Mesa of Lost Women

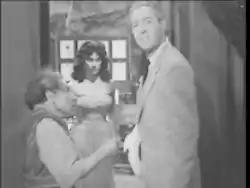
L-R: John George, Tandra Quinn, and Harmon Stevens

An early version of the film titled "Tarantula" was viewed and granted a Motion Picture Production Code seal in October 1951. Its director, Herbert Tevos (born Herbert Schoellenbach), reportedly claimed to have had a film career in Germany and to have directed films starring Marlene Dietrich and Erich von Stroheim, including "The Blue Angel" (1930), which was actually directed by Josef von Sternberg. "Mesa of Lost Women" is Tevos's only known film credit.